Toronto International Film Festival

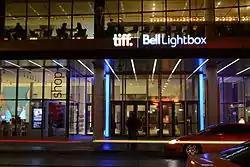

TIFF was once centred on the Yorkville neighbourhood, but the Toronto Entertainment District later gained a greater level of prominence. TIFF is known for the celebrity buzz it brings to the area with international media setting up near its restaurants and stores for photos and interviews with the stars. In 2010, TIFF opened its permanent headquarters, TIFF Lightbox, a year-round home for the appreciation of film in the heart of downtown Toronto, although TIFF films are still screened at a wider variety of venues, including the Scotiabank Theatre Toronto, rather than exclusively at the Lightbox.